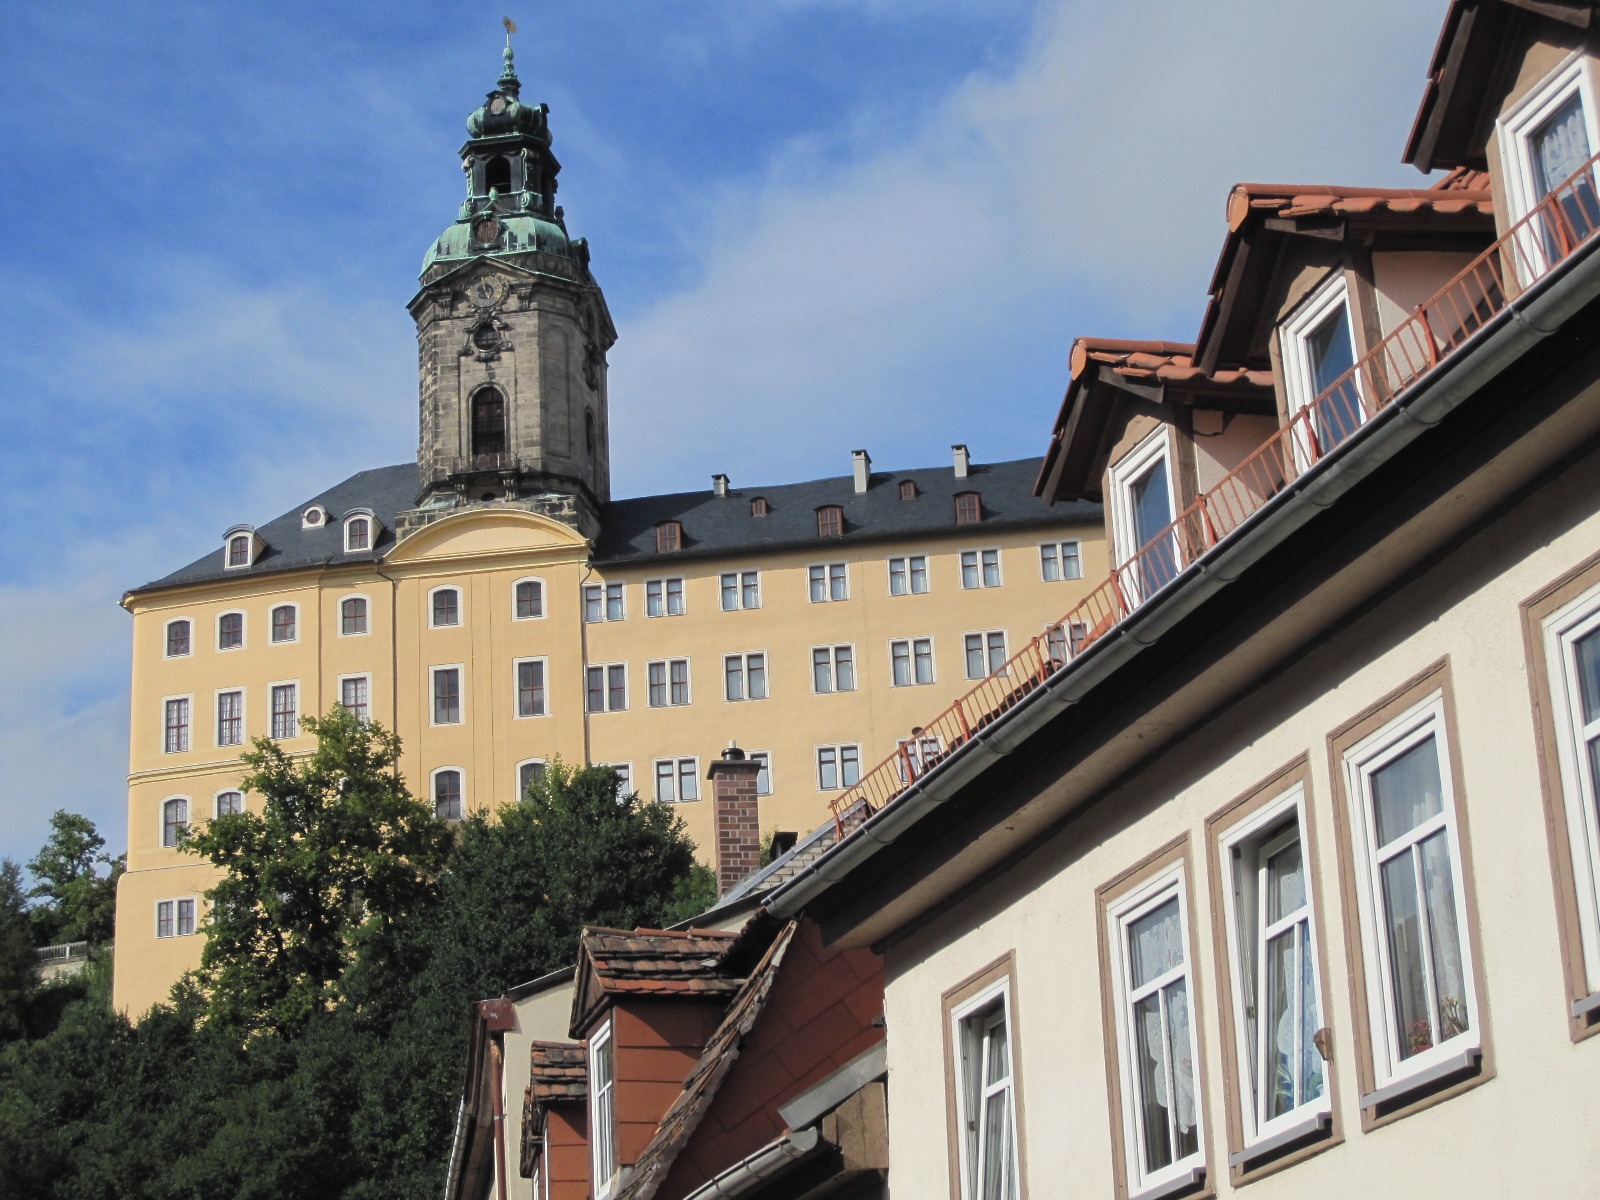
architecture, house, town, building, chateau, city, cityscape, downtown, landmark, facade, estate, neighbourhood, thuringia germany, human settlement, heidecksburg, rudolstadt